Zoran Planinić

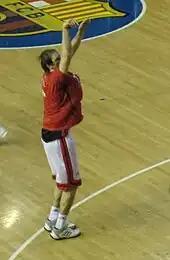
Zoran Planinić warming up in the second game of the 2008 Spanish ACB League Finals

In the summer of 2006, Planinić and the Nets agreed to a buyout, in which he was sent back to Europe to spend the season with TAU Cerámica of the Spanish ACB League, a team that also featured talented NBA prospect Tiago Splitter. With TAU Cerámica, Planinić won the Spanish Supercup championship in both 2006 and 2007, and the Spanish League championship in 2008.